Shin Megami Tensei II

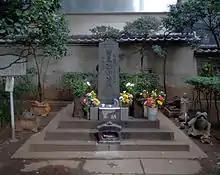
Atlus visited Taira no Masakado's grave "(pictured)" and Hariti's temple during the pre-production to get cleansed.

"Shin Megami Tensei II" was developed by Atlus for the Super Famicom. It was directed by Kouji Okada, produced by Hideyuki Yokoyama, and written by Ryutaro Ito, with music composed by Tsukasa Masuko. Kazuma Kaneko designed the game's characters, but was also involved in the planning phase. During the game's pre-production, the development staff visited Hariti's temple in Zōshigaya and Taira no Masakado's grave to cleanse themselves. They had done this before, first during the development of the first "Shin Megami Tensei"; after one of the staff members got robbed, they decided to do it regularly. The inspiration to do this came from Go Nagai, who was said to have exorcised a spirit with the help of Hariti while writing the manga "Devilman".